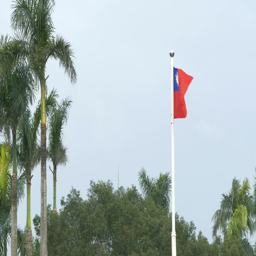
flag blowing in the wind